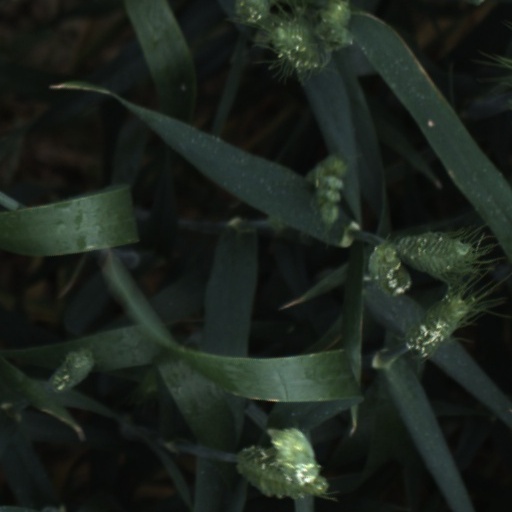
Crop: wheat